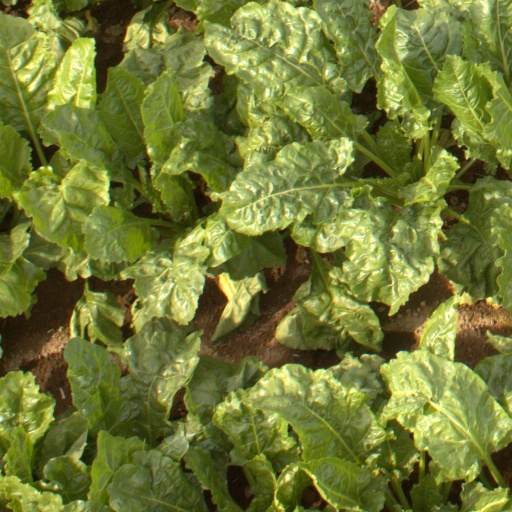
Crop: sugar beet